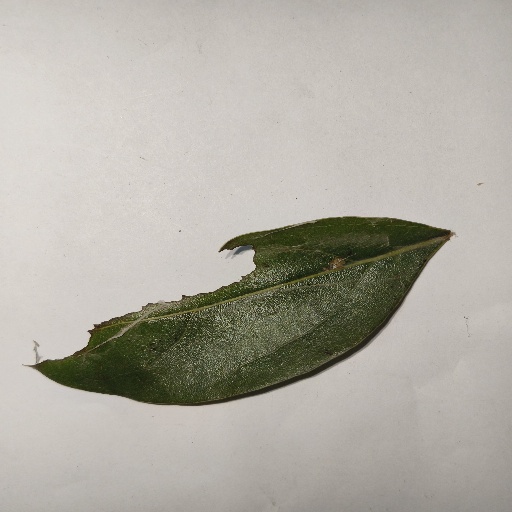
Species: Camphor
Leaf condition: Shot Hole